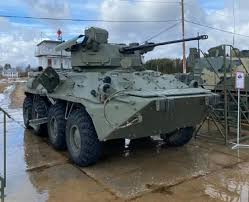
Label: BTR-80